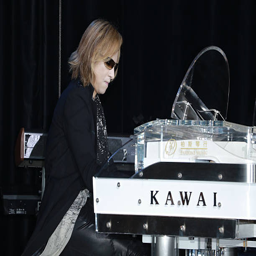
heavy metal artist , leader , attends the press conference of his concert .